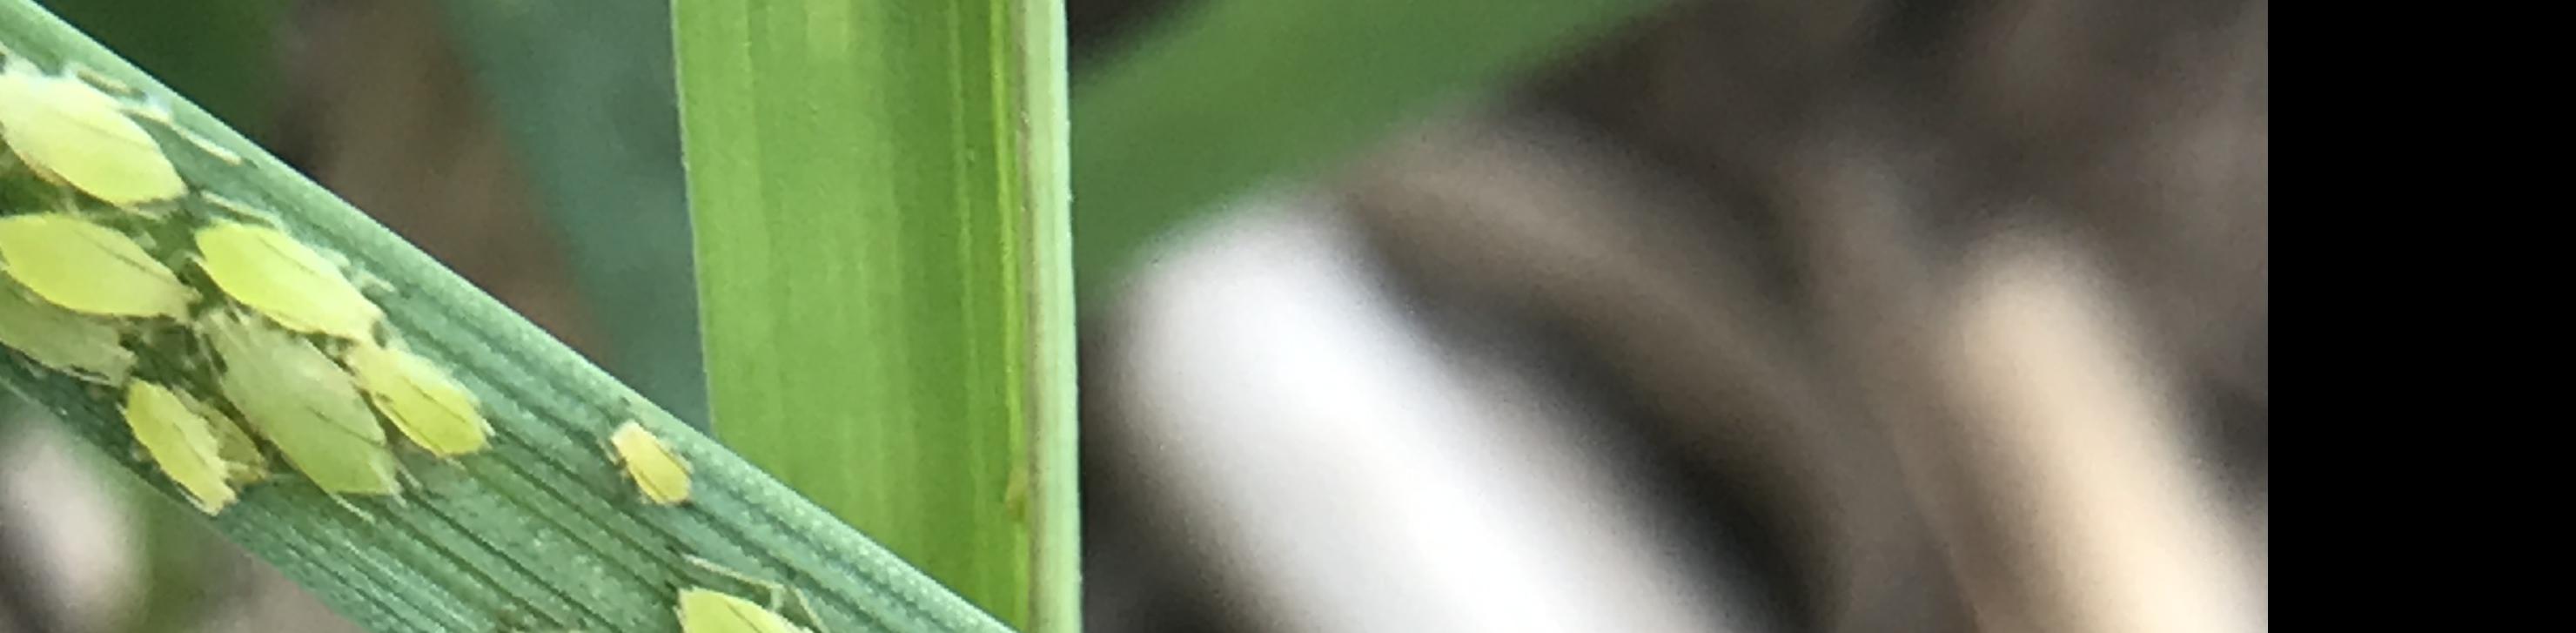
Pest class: cereal_grass_aphid